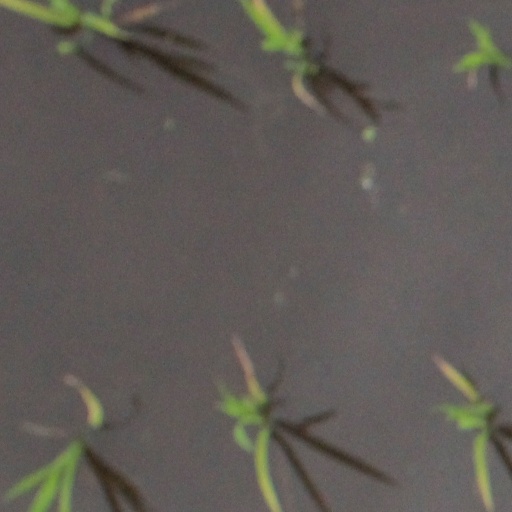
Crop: rice